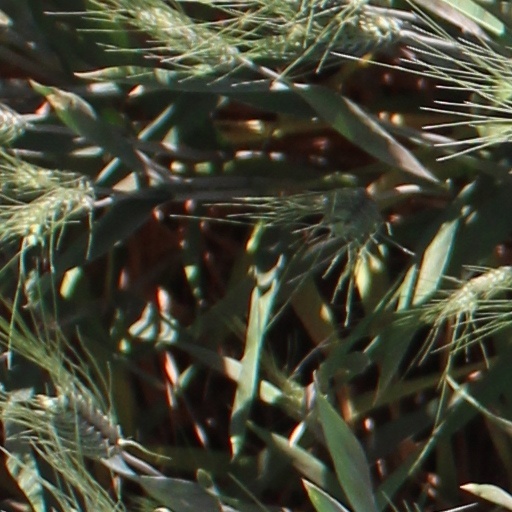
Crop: wheat